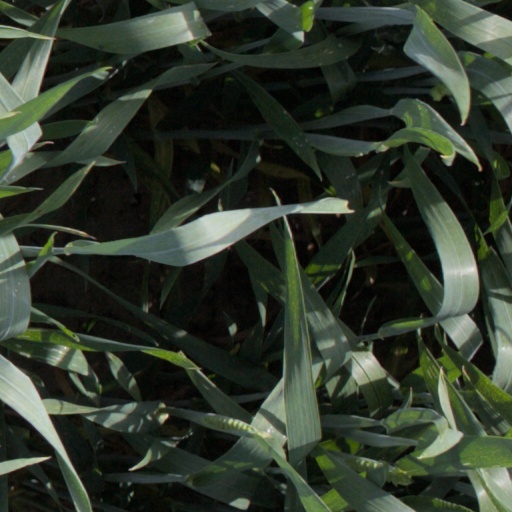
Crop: wheat